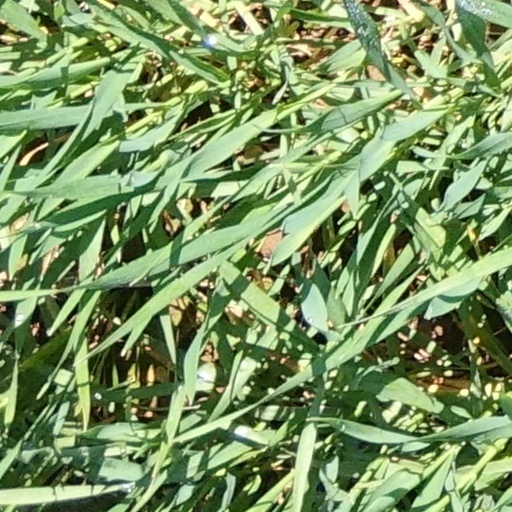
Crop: wheat